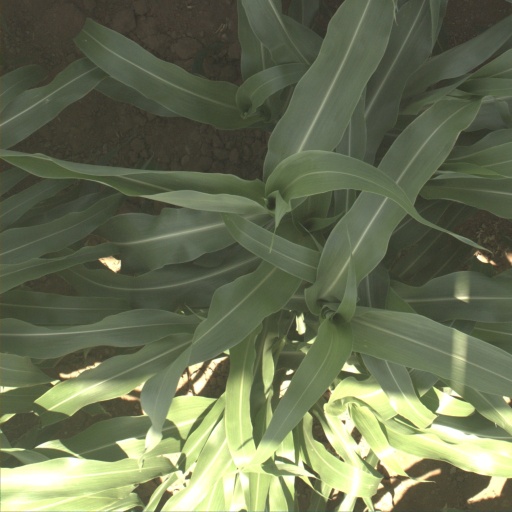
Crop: sorghum